Genocides in history (World War I through World War II)

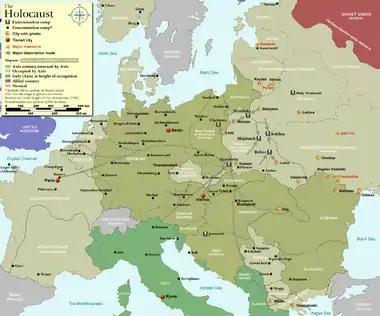
Major deportation routes to the extermination camps in German-occupied Europe.

During the Nanjing Massacre which was committed during the early months of the Second Sino-Japanese War, the Japanese committed mass killings against the Chinese population of the city, during which at least 200,000 people were killed. Bradley Campbell described the Nanjing Massacre as a genocide, because the Chinese were unilaterally killed en masse by the Japanese during the aftermath of the battle for the city, despite its successful and certain outcome. However, Jean-Louis Margolin does not believe that the Nanjing atrocities should be considered a genocide because only prisoners of war were executed in a systematic manner and the targeting of civilians was sporadic and done without orders by individual actors. Yuki Tanaka argues that while the Japanese government did not endorse a clear policy of genocide, the military campaign in China was "undoubtedly genocidal", with Nanjing being a typical example of a genocidal massacre.